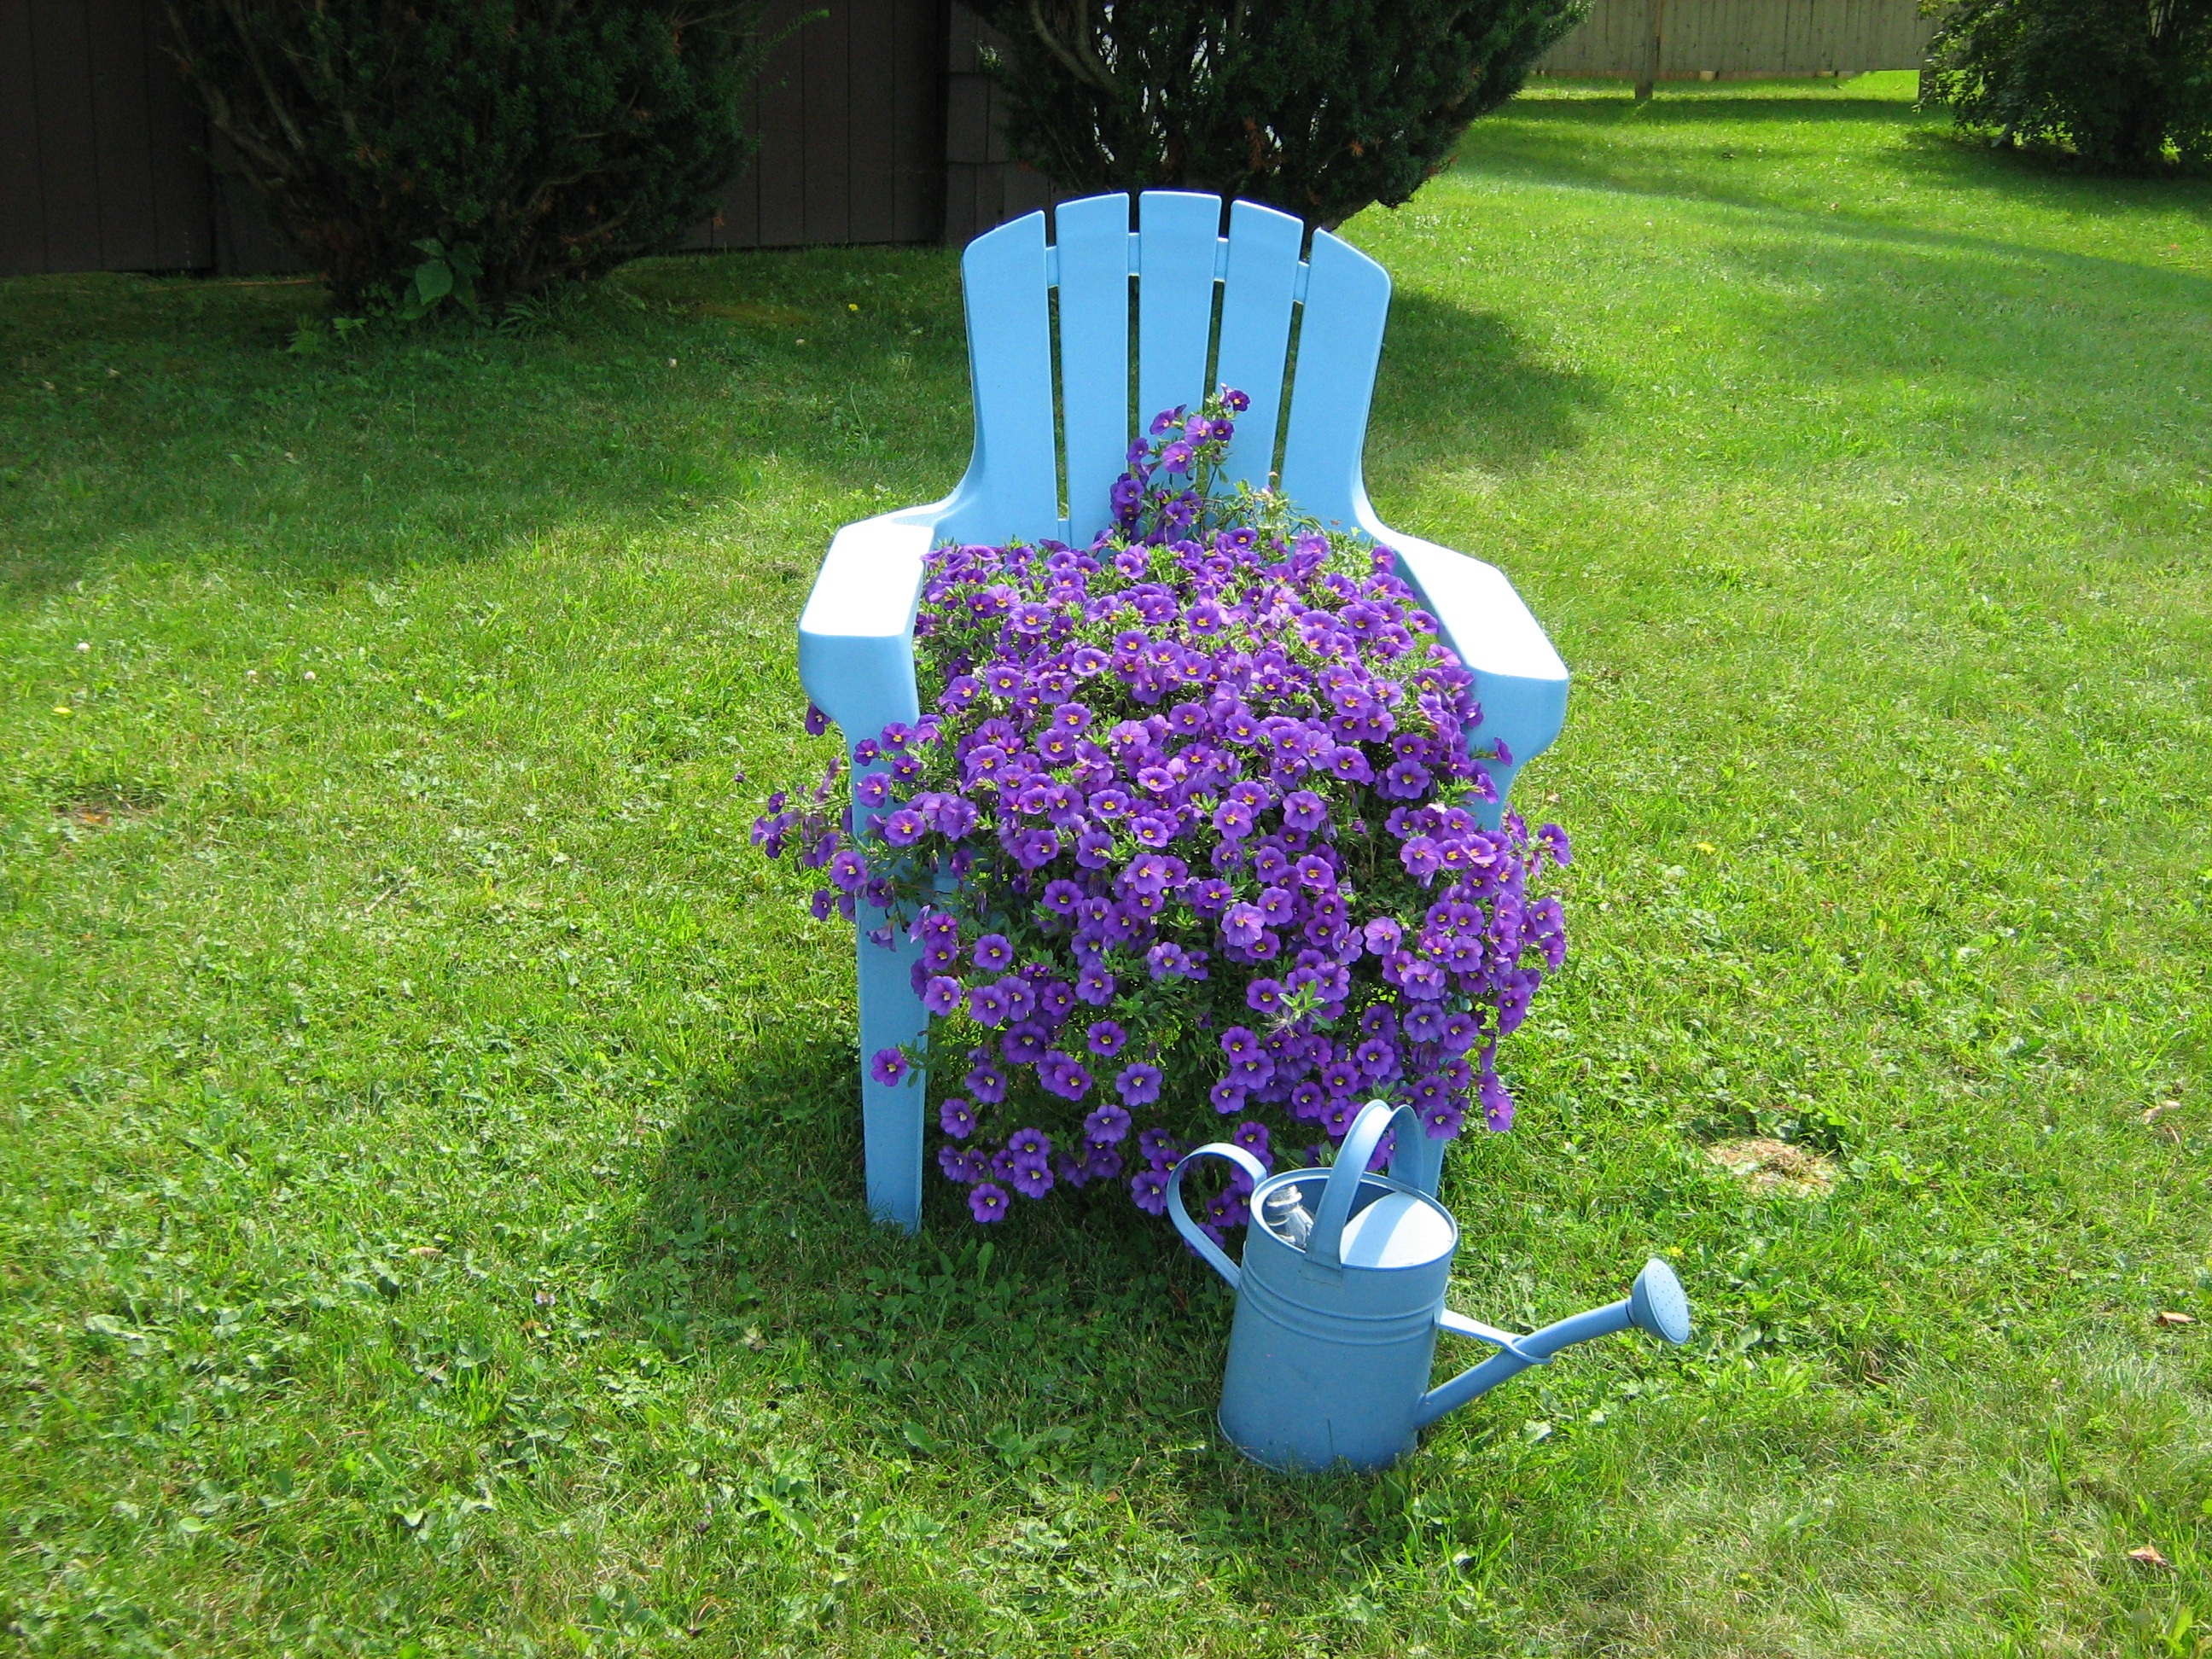
grass, plant, lawn, flower, bloom, chair, pot, decoration, green, backyard, blooming, furniture, garden, decor, flora, flowers, potted, design, gardening, petals, shrub, yard, man made object